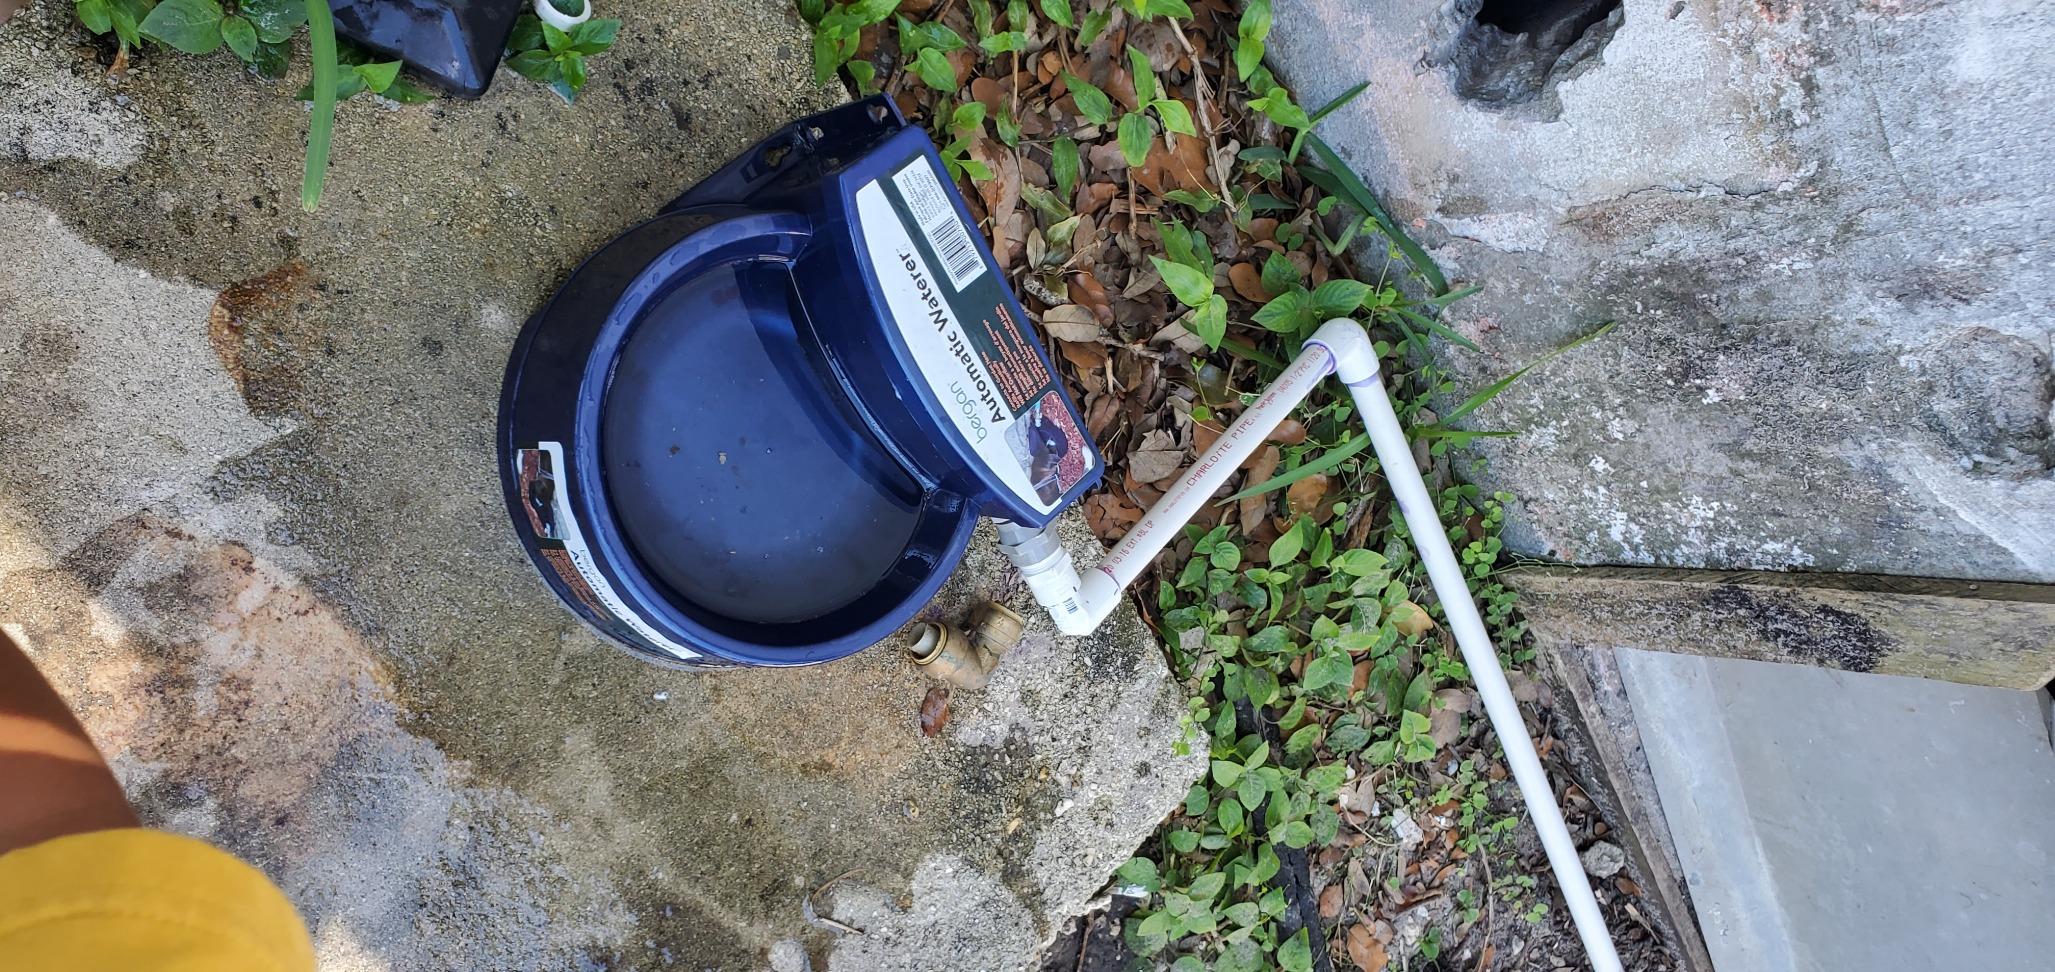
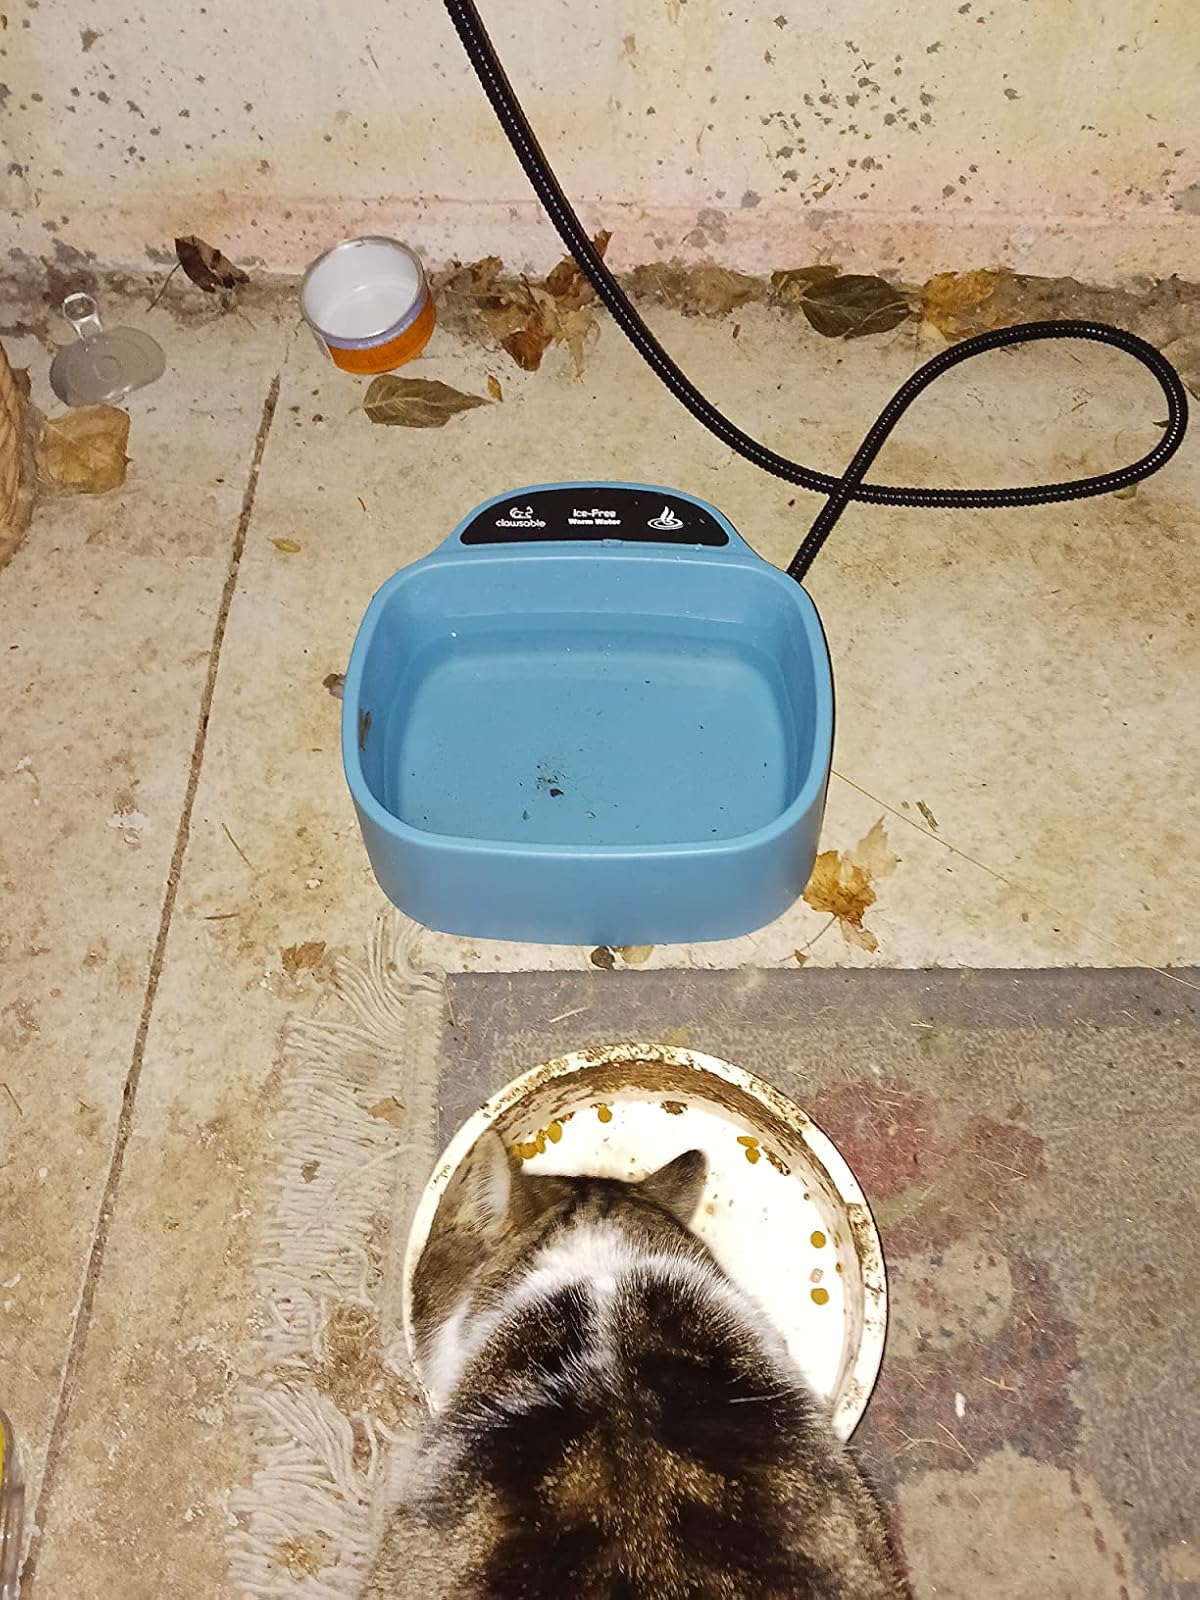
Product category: items_bowl
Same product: no